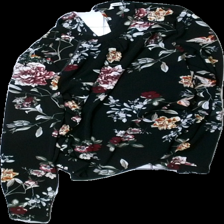
View: back
Type: Blouse
Category: Ladies
Brand: Only
Colors: Black, Pink, White, Multicolor
Material: 100% polyester
Pattern: Floral print
Cut: Regular
Size: 34
Season: All
Price range: 50-100
Recommended usage: Reuse